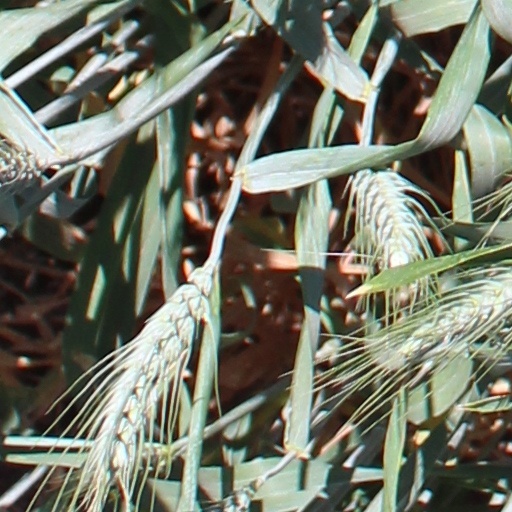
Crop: wheat